Mississippi Poetry Society

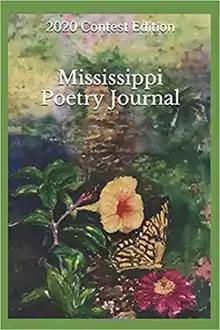
"Mississippi Poetry Journal" 2020, literary journal from the Mississippi Poetry Society

The Mississippi Poetry Society was founded in 1932 when eleven charter members met at Belhaven College in Jackson, Mississippi. The society was established as the Belhaven Poetry Society and elected Elizabeth Newman of the Belhaven English Department as the first president. Early meetings were held in the municipal Art Gallery. The organization incorporated as a 501(c)(3) nonprofit in Gautier, Mississippi in 1981.